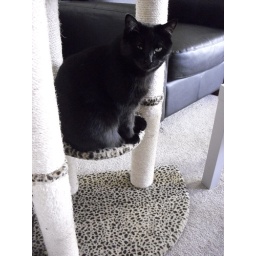
Freya upon the cat tree